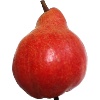
Label: red_pear